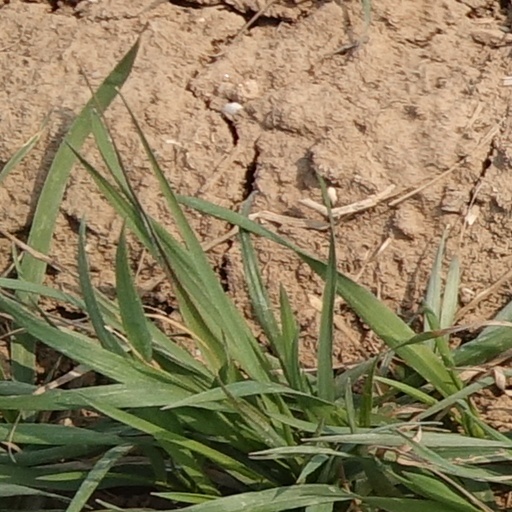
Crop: wheat